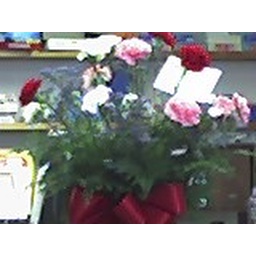
Crappy phonecam picture of flowers in my office